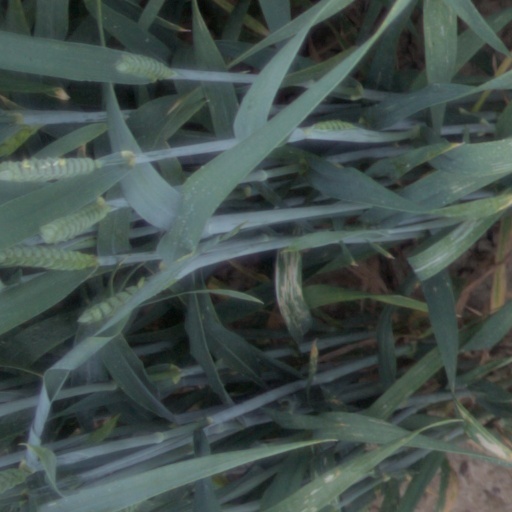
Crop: wheat